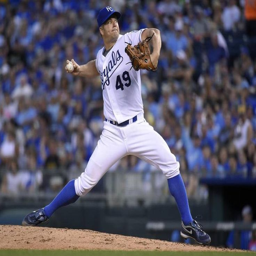
baseball player throws in the fifth inning during wednesday 's baseball game against sports team .